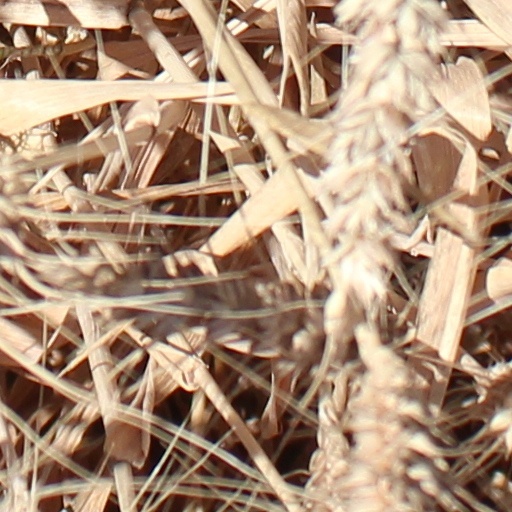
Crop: wheat